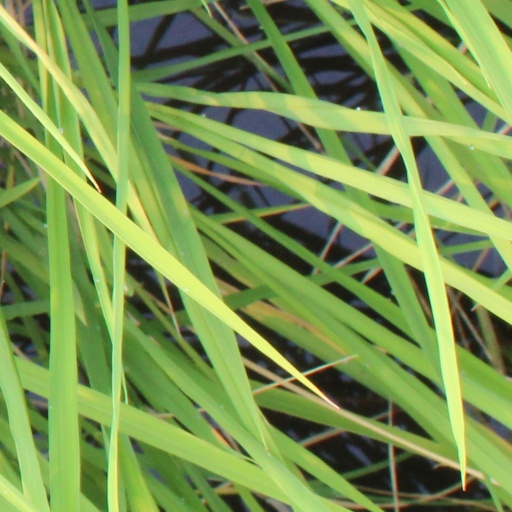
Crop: rice